Bélabo

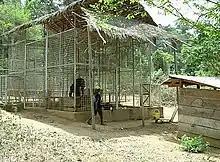
Chimpanzee rescue centre near Belabo

Bélabo is a town and commune in Cameroon, lying on the Yaoundé – N'Gaoundéré railway line. Near the town lies the Sanaga-Yong chimpanzee rescue centre.